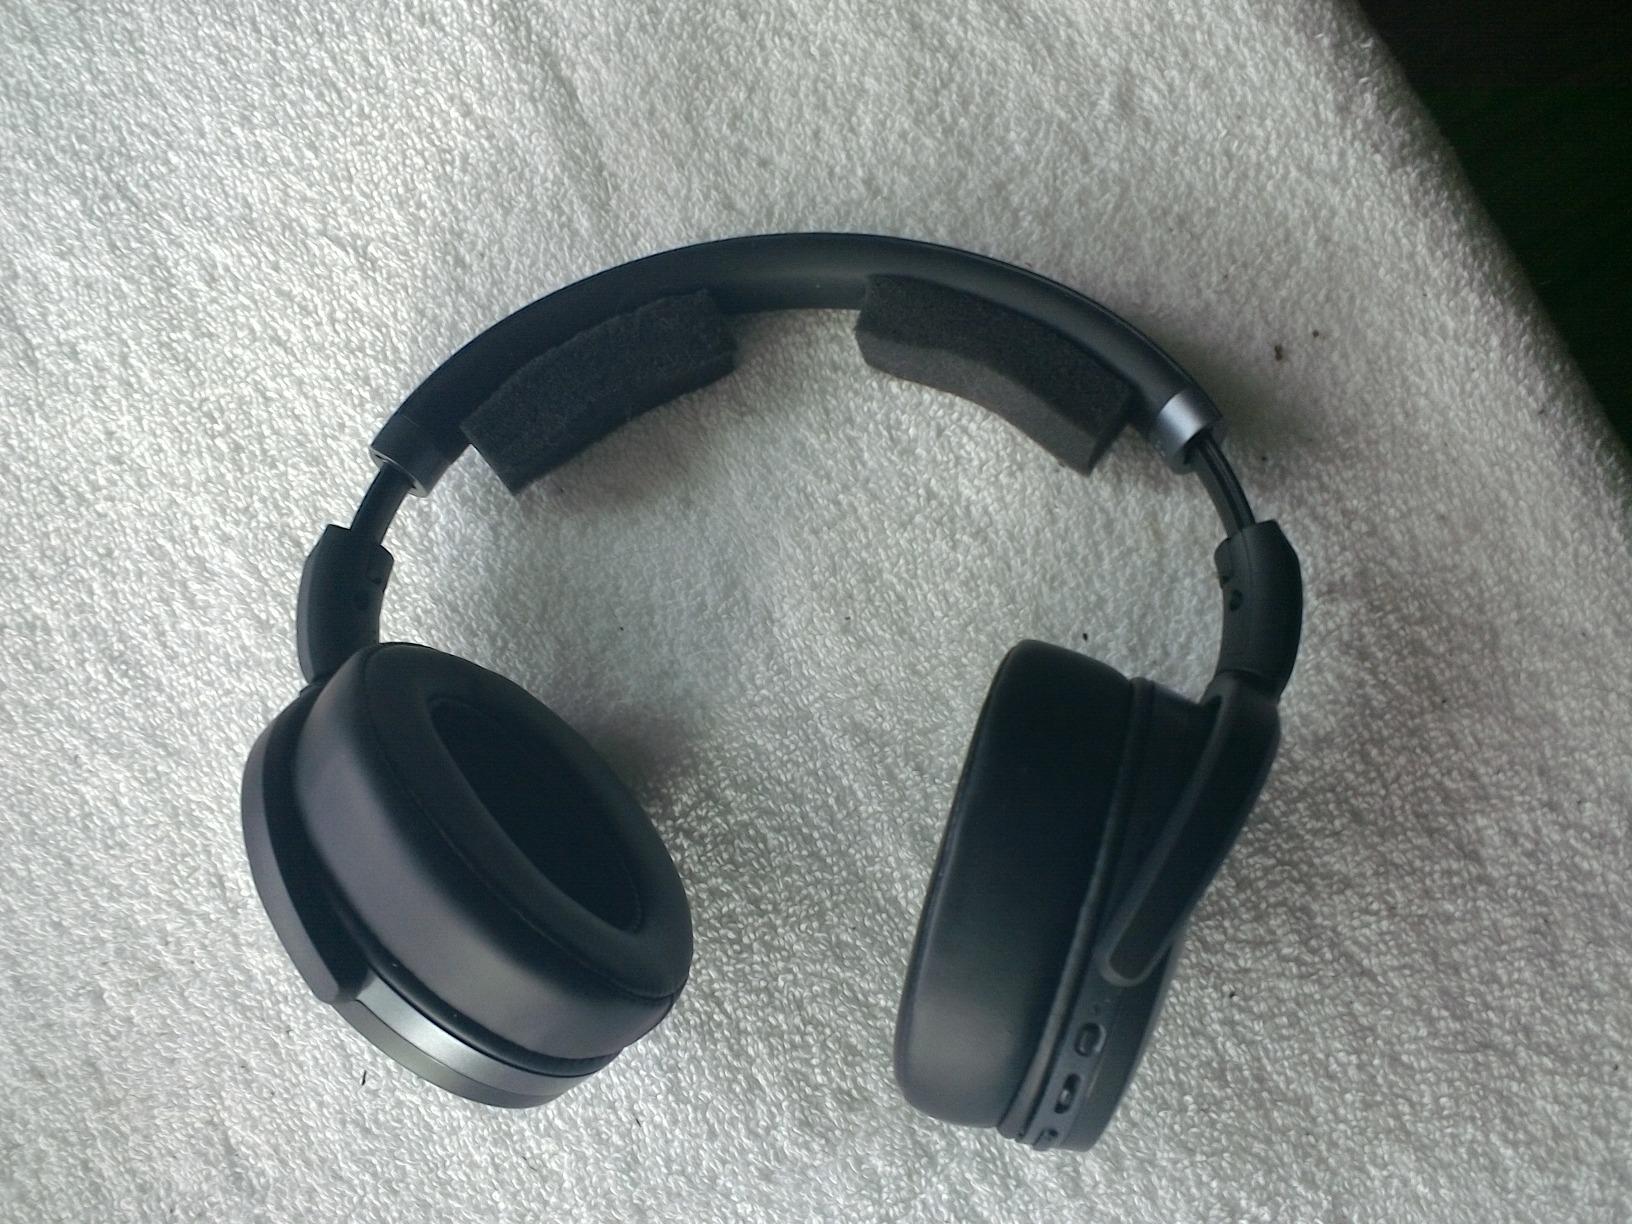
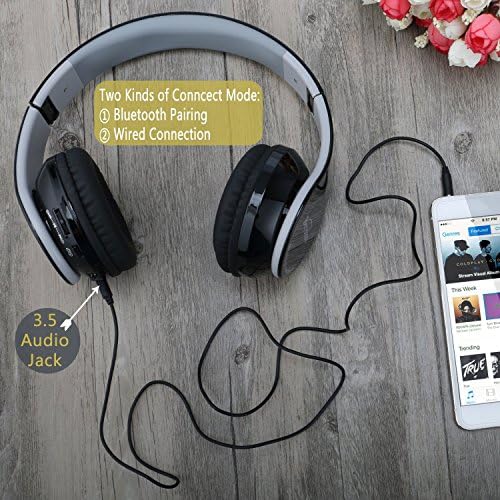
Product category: headphones
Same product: no